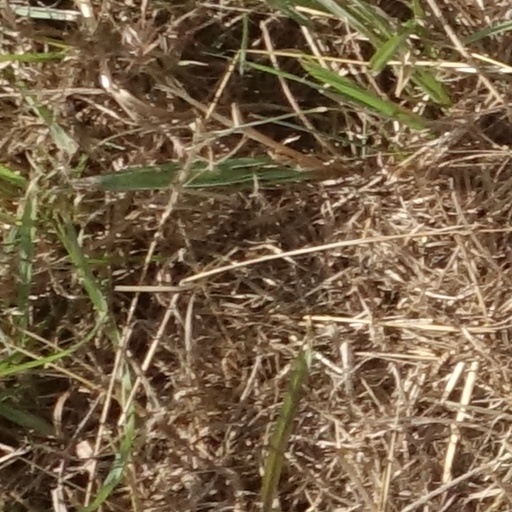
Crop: sorghum